Kisangani

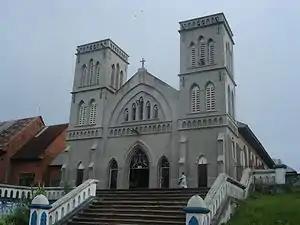
Our Lady of the Rosary Cathedral, Kisangani

Kisangani lays claim to a large number of regional specialties, all of which reflect the city's ethnic and working-class roots. Included among these is its nationally renowned deep-dish manioc.